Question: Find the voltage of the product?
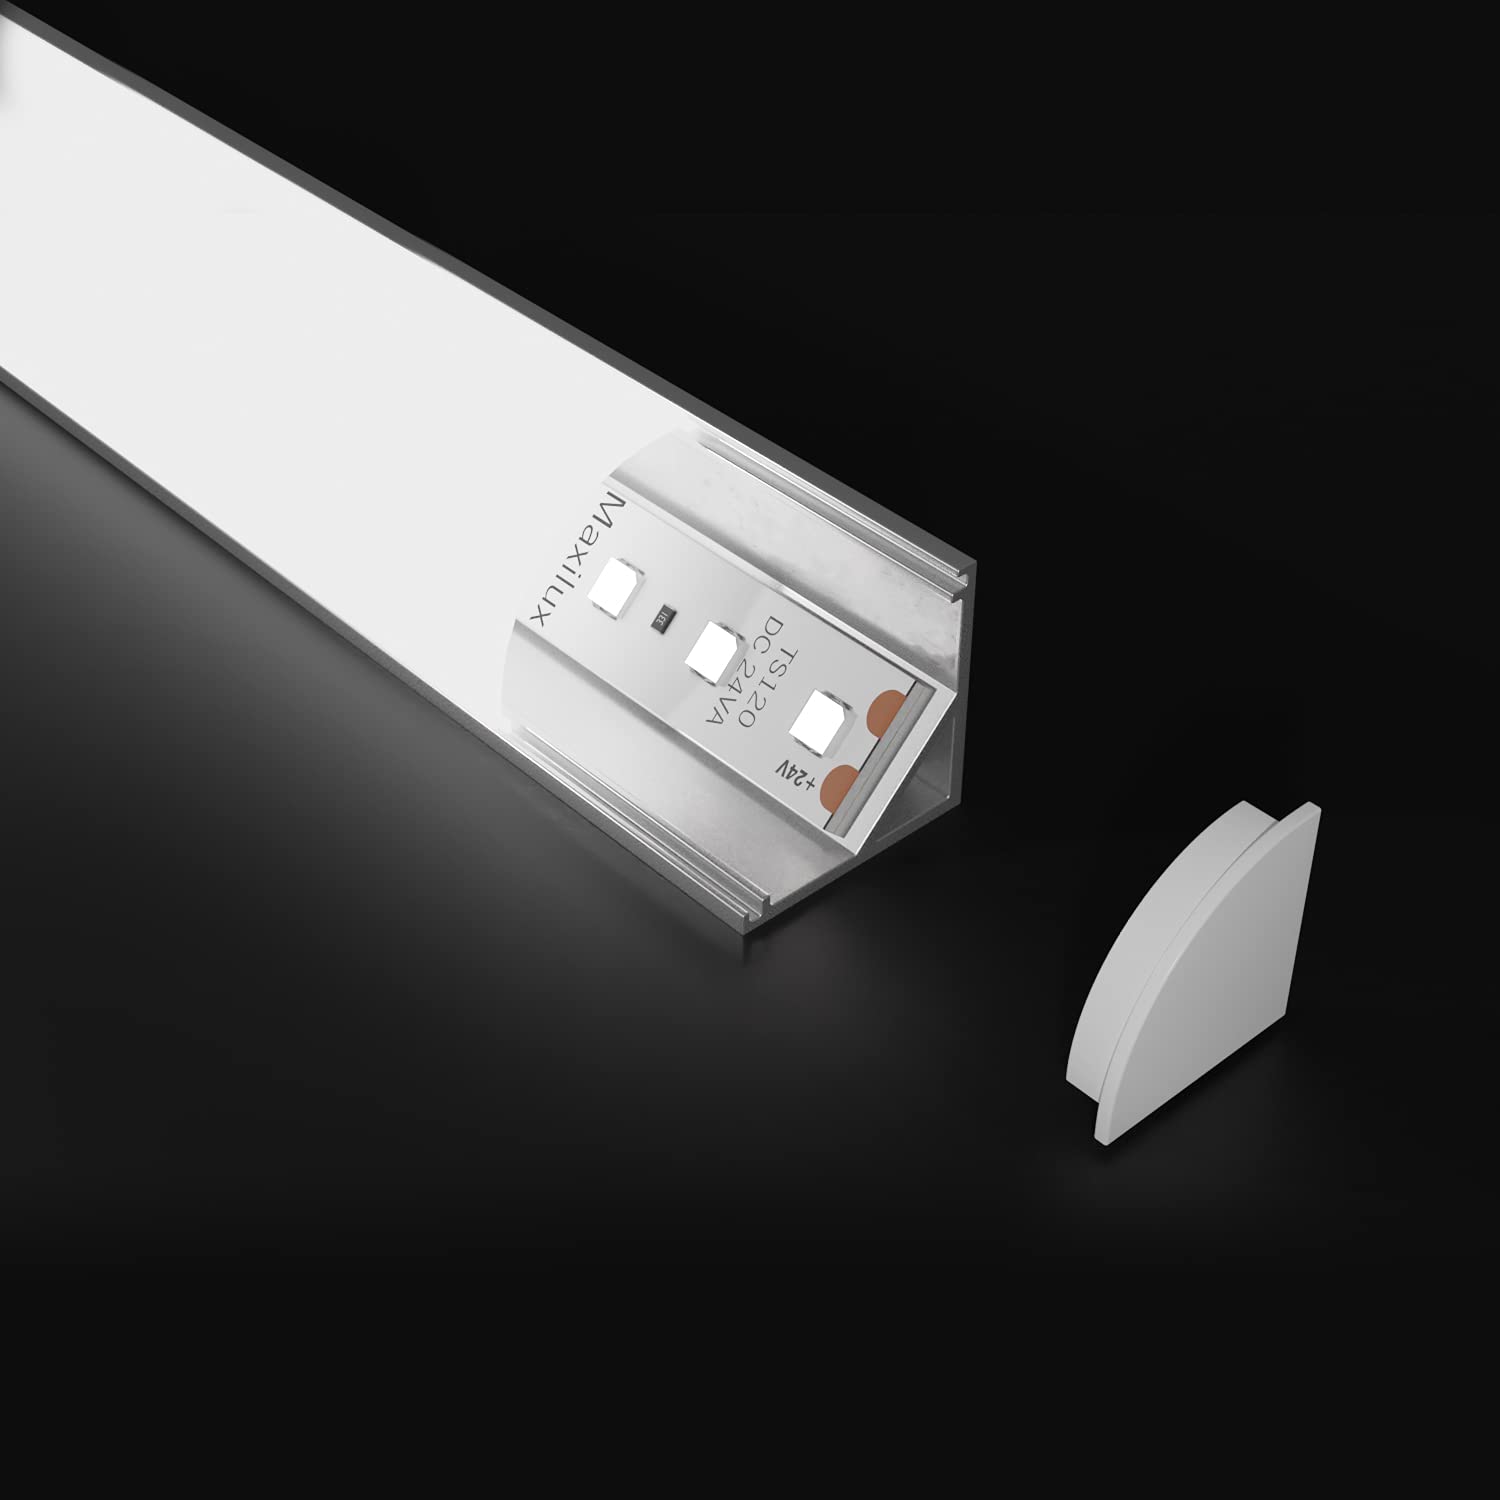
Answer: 24.0 volt